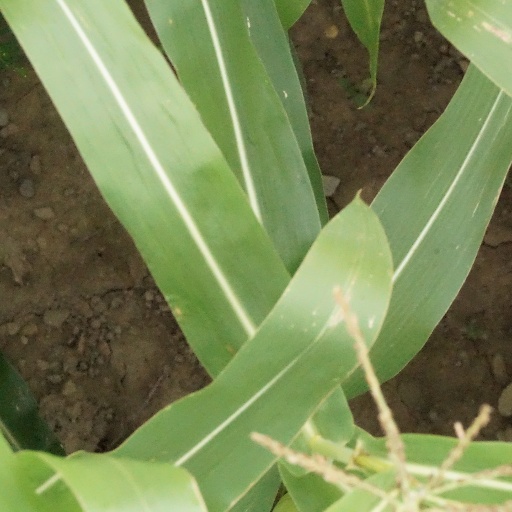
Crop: maize; corn